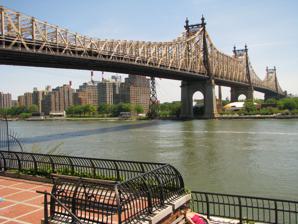
Building: Queensboro Bridge
Country: United States of America
Year built: 1909
Cantilever bridge in New York City This article is about the bridge in New York City. For the bridge in New Westminster, British Columbia, see Queensborough Bridge . Queensboro Bridge View from Manhattan towards Roosevelt Island , 2010 Coordinates 40°45′25″N 73°57′17″W / 40.75694°N 73.95472°W / 40.75694; -73.95472 Carries 9 lanes (4 upper, 5 lower) of NY 25 1 lane for pedestrians/bicycles Crosses East River Locale New York City ( Manhattan – Queens ) Official name Ed Koch Queensboro Bridge Other name(s) 59th Street Bridge Blackwell Island Bridge Maintained by New York City Department of Transportation ID number 2240048 Characteristics Design Double-decked cantilever bridge Total length 7,449 ft (2,270 m) Width 100 ft (30 m) Height 350 ft (110 m) Longest span 1,182 ft (360 m) (west span) No. of spans 5 Clearance above 12 feet (3.7 m) (upper level) Clearance below 130 ft (40 m) History Architect Henry Hornbostel Designer Gustav Lindenthal Engineering design by Leffert L. Buck Opened March 30, 1909 ; 115 years ago ( 1909-03-30 ) Statistics Daily traffic 160,111 (2019) Toll Free (upper-level northern roadway and Queens-bound traffic) Variable congestion charge (Manhattan-bound traffic on all other roadways) Queensboro Bridge U.S. National Register of Historic Places New York State Register of Historic Places New York City Landmark No. 0828 Architectural style Beaux-Arts ; through cantilever truss NRHP reference No. 78001879 NYSRHP No. 06101.000495 NYCL No. 0828 Significant dates Added to NRHP December 20, 1978 Designated NYSRHP June 23, 1980 Designated NYCL April 16, 1974 Location The Queensboro Bridge , officially the Ed Koch Queensboro Bridge , is a cantilever bridge over the East River in New York City . Completed in 1909, it connects the Long Island City neighborhood in the borough of Queens with the East Midtown and Upper East Side neighborhoods in Manhattan , passing over Roosevelt Island . Because the western end of the bridge connects to 59th Street in Manhattan, it is also called the 59th Street Bridge . The bridge consists of five steel spans measuring 3,725 ft (1,135 m) long; including approaches, its total length is 7,449 ft (2,270 m). The Queensboro Bridge carries New York State Route 25 (NY 25), which terminates at the bridge's western end in Manhattan. The bridge has two levels: an upper level with a pair of two-lane roadways, and a lower level with five vehicular lanes and a walkway/bike lane. The western leg of the Queensboro Bridge is flanked on its northern side by the Roosevelt Island Tramway . The bridge is one of four vehicular bridges directly connecting Manhattan Island and Long Island , along with the Williamsburg , Manhattan , and Brooklyn bridges to the south. It lies along the courses of the New York City Marathon and the Five Boro Bike Tour . Serious proposals for a bridge linking Manhattan to Long Island City were first made as early as 1838, but various 19th-century plans to erect such a bridge, including two proposals by Queens doctor Thomas Rainey, never came to fruition. After the creation of the City of Greater New York in 1898, plans for a city-operated bridge were finalized in 1901. The bridge opened for public use on March 30, 1909, and was initially used by pedestrians, horse-drawn and motor vehicles, elevated trains, and trolleys. Elevated service ceased in 1942, followed by trolley service in 1957. The upper-level roadways were built in the early 1930s and the late 1950s. Designated as a New York City landmark in 1973, the bridge was renovated extensively from the late 1970s to the 1990s. The bridge was officially renamed in 2011 in honor of former New York City mayor Ed Koch , and another renovation occurred in the early 2020s. Name The Queensboro Bridge was originally named for the borough of Queens and was the third bridge across the East River to be named after a New York City borough , after the Brooklyn Bridge and the Manhattan Bridge . By the late 20th century, the Queensboro Bridge was also known as the 59th Street Bridge because its Manhattan end is located between 59th and 60th streets. This name caused controversy among Queens residents who felt that the 59th Street Bridge name did not honor the borough of Queens. In December 2010, mayor Michael Bloomberg announced that the bridge would be renamed in honor of former mayor Ed Koch; the bridge had been renovated extensively in the 1980s, when he was mayor. The Ed Koch Queensboro Bridge name was formalized on March 23, 2011. The renaming was unpopular among Queens residents and business leaders; The Los Angeles Times wrote that Queens residents found the renaming disrespectful to their borough. The general public continued to call it the Queensboro Bridge years after the renaming. New York City Council member Peter Vallone Jr. of Queens proposed removing Koch's name from the bridge in 2013. Description The Queensboro Bridge is a two-level double cantilever bridge , with separate cantilevered spans over channels on each side of Roosevelt Island joined by a fixed central truss. In all, it has five steel truss spans, as well as approach viaducts on either side. The total length of the five spans, between the anchorages on the Manhattan and Queens sides, are approximately 3,725 ft (1,135 m), of which 2,166 feet (660 m) are above water. In addition, there is a 1,052-foot-long (321 m) approach viaduct in Manhattan and a 2,588-foot-long (789 m) approach viaduct in Queens, connecting the anchorages on either side to street level. This brings the bridge's total length to 7,449 feet (2,270 m). The bridge carries New York State Route 25 , which ends at the span's western terminus. Spans The lengths of the steel spans are as follows, from the westernmost span to the easternmost: Spans of the Queensboro Bridge West end East end Crosses Length Manhattan anchorage Manhattan pier York Avenue 469.5 ft (143.1 m) Manhattan pier Roosevelt Island western pier East River's west channel, FDR Drive 1,182 ft (360 m) Roosevelt Island western pier Roosevelt Island eastern pier Roosevelt Island 630 ft (190 m) Roosevelt Island eastern pier Queens pier East River's east channel 984 ft (300 m) Queens pier Queens anchorage Vernon Boulevard 459 ft (140 m) The bridge was intended to carry a dead load of 32,200 pounds per foot (47,900 kg/m). Each span includes two parallel lines of trusses, one each on the north and south sides of the bridge; the centers of these trusses are spaced 60 feet (18 m) apart. The bottom chord of each set of trusses is composed of box girders , while the top chord is composed of eyebars measuring 8 to 12 inches (200 to 300 mm) deep. The trusses range in height from 45 to 118 feet (14 to 36 m) between the bottom and top chords; the steel towers atop each pier measure 185 feet (56 m) tall. Unlike other large bridges, the trusses are not suspended; instead, the spans are directly connected to each other. In addition, there are transverse floor beams, which protrude 13 feet (4.0 m) from the trusses on either side of the deck. Atop the bridge's topmost chords were originally galvanized steel ropes, which acted as handrails for bridge painters. Five hand-operated scaffolds were also placed on the bridge. The spans are cantilevered from steel towers that rise above four central piers . Each cantilevered section measures 808 to 1,061 feet (246 to 323 m) long. The two spans above the East River's channels are composed of cantilever arms, which extend outward from the towers on either side of the channel. Each pair of cantilever arms meets at a set of bents above the middle of each channel. The bents allowed the cantilever arms to move horizontally due to temperature changes, and it allowed structural loads to be distributed between the two arms. The bridge uses nickel-steel bars that were intended to be 40 to 50 percent stronger than regular structural-steel bars of the same weight. The beams could withstand loads of up to 56,000 pounds (25,000 kg) each, while the nickel-steel eyebars were intended to withstand loads of up to 85,000 pounds (39,000 kg). The decks themselves were designed to carry as much as 16,000 pounds per foot (24,000 kg/m). The steel spans between the anchorages weigh a total of 52,000 short tons (46,000 long tons; 47,000 t) and have a maximum grade of 3.41 percent. The spans were intended to be at least 118 feet (36 m) above mean high water ; the bridge reaches a maximum height of 135 feet (41 m) or 140 feet (43 m) above high mean water. Until it was surpassed by the Quebec Bridge in 1917, the span between Manhattan and Roosevelt Island was the longest cantilever in North America; it was also the second-longest worldwide, after the Forth Bridge in Scotland. Levels The upper level is 67 feet (20 m) wide. The upper level originally contained two pedestrian walkways and two elevated railway tracks, which connected a spur of the IRT Second Avenue elevated line in Manhattan to the Queensboro Plaza station in Queens. There were also provisions for two additional tracks between the trusses (taking up the space occupied by the walkways), as well as 13-foot-wide (4.0 m) walkways cantilevered outside the trusses. As of 2023 [update] , the upper level has four lanes of automobile traffic, consisting of a pair of two-lane roadways. Although both roadways end at Thomson Avenue in Queens, they diverge in Manhattan. The two northern lanes, normally used by westbound traffic, lead to 62nd and 63rd Streets. The two southern lanes, normally used by eastbound traffic, lead to 57th and 58th Streets. The southern roadway is used as a westbound high-occupancy vehicle lane during morning rush hours, when all eastbound traffic uses the lower level. The lower level is 86 feet (26 m) wide and is divided into three sections: a northern, central, and southern roadway. The center roadway is 56 feet (17 m) wide and was originally composed of a 36-foot-wide (11 m) general-purpose road in the middle, flanked by a pair of trolley tracks. The northern and southern lower-level roadways each had one additional trolley track, for a total of four trolley tracks. The central roadway originally had a wood block pavement. As of 2023 [update] , the lower level has five vehicular lanes: two in each direction within the center roadway and one eastbound lane on the southern roadway. The northern lower-level roadway was converted into a permanent pedestrian walk and bicycle path in September 2000. Piers The five spans are supported by six piers; the westernmost and easternmost piers act as anchorages. Each of the piers consists of two columns supported by an elliptical arch measuring 50 feet (15 m) wide. The piers each measure 130 by 40 feet (40 by 12 m) across at their bases (including the arched openings). They range from 100 to 125 feet (30 to 38 m) tall, with the piers on Roosevelt Island being the tallest. The foundations of the Roosevelt Island piers are shallow, since there is bedrock just below the surface of the island. By comparison, the piers in Manhattan and Queens extend over 50 feet (15 m) deep. The piers are faced with Maine granite and are attached to a backing made of concrete and Mohawk Valley limestone. In total, workers used 14,000 cubic yards (11,000 m 3 ) of limestone, 17,000 cubic yards (13,000 m 3 ) of concrete, and 22,800 cubic yards (17,400 m 3 ) of granite to build the bridges. Above the piers rise the bridge's towers, which contain domed decorations and Art Nouveau -inspired spires. The towers extend 185 feet (56 m) above the bridge's lower chords. The tops of the towers are made of 225 granite blocks, which were part of the original design but not added until 1937. The spires were removed at some point in the 20th century after deteriorating. The two anchorages, one each at the Manhattan and Queens ends, are about 500 feet (150 m) inland of the shore. Each anchorage was built with spiral staircases and elevators. The anchorage in Manhattan is between First Avenue and York Avenue , while the Queens anchorage is near Vernon Boulevard. The anchorages are topped by small rooms with arched openings. Approaches The approaches on both sides of the bridge are composed of stiffened steel frames, but the Manhattan approach is the only one that is ornately decorated. The Queens approach consists of a series of elevated concrete-and-steel ramps, which were never formally decorated. Manhattan approach The Manhattan approach to the bridge is supported on a series of Guastavino tile vaults. The vaults are composed of three layers of tiles, which support themselves and measure 4 inches (100 mm) thick in total. A layer of glazing and small lights were installed in 1918. The space under the Manhattan approach measures 120 by 270 feet (37 by 82 m) across. It is divided into a series of tiled vaults measuring 30 by 30 feet (9.1 by 9.1 m) across. As the bridge ascends to the east, the floor slopes down and the ceiling slopes up; as such, the ceiling measures 60 feet (18 m) high at its highest point. The Guastavino tiles cover the steel superstructure of the approach ramp. Originally, the vaults were intended as storage space. From the bridge's 1909 opening, the space under the Manhattan approach was used as a food market. The food market was renovated in 1933 and was later converted to a sign shop and garage. By the 1970s, the space under the Manhattan approach was used by the Department of Highways. New York City Center 's Cinematheque leased space under the Queensboro Bridge in 1973, although the Cinematheque never opened due to a lack of money. A developer proposed the open-air Bridgemarket under the bridge in 1976, which local residents significantly opposed, and Bridgemarket was not approved until 1996. Bridgemarket, covering 98,000 square feet (9,100 m 2 ), opened in 1999 at a cost of $24 million. The store operated until the end of 2015. In February 2020, it was announced that Trader Joe's was planning to open a supermarket in this space, which opened in December 2021. There is a massive bronze lamppost at the end of the Manhattan approach, near the intersection of Second Avenue and 59th Street. Formerly, there was a second lamppost near 60th Street. Both lampposts consisted of thick piers, which were topped by four stanchions (each with a globe-shaped lamp) and a larger spherical lamp in the center. Each lamppost had five tiers of decorations, and the sides of each lamppost were inscribed with the names of four of the city's five boroughs. The lampposts were both removed in 1974 when the Roosevelt Island Tramway was developed, but the 59th Street lamppost was restored two years later. Parts of the other lamppost were found in a Queens warehouse in 2012 and rededicated on Roosevelt Island in 2015. Looking east from Manhattan toward Queens Bridgemarket on Manhattan side Use during races The Queensboro Bridge has been part of the New York City Marathon course since 1976 , when the marathon course traversed all five boroughs for the first time. During the marathon, which happens every November, runners cross the Queensboro Bridge westbound toward Manhattan, then pass under the bridge at First Avenue. The bridge is approximately 15 miles (24 km) from the beginning of the course on the Verrazzano-Narrows Bridge . The deck of the bridge was initially covered with carpeting for the 1976 marathon; the carpeting was not used after 1977 , when the bridge was repaved. The bridge is also part of the course of the Five Boro Bike Tour , which occurs every April; contestants traverse the bridge eastbound toward Queens. As of 2022 [update] , the Five Boro Bike Tour uses the northern upper-level roadway. Development Planning Prior to the construction of the Queensboro Bridge, two ferries connected modern-day Manhattan and Queens, neither of which were near the modern-day bridge. One such ferry connected Borden Avenue in Hunters Point, Queens , to 34th Street in Kips Bay, Manhattan , while the other ferry connected Astoria Boulevard in Astoria, Queens , with 92nd Street on Manhattan's Upper East Side . Benjamin Henry Latrobe first proposed a masonry bridge between Manhattan and Queens in 1804. The Family Magazine published an article in 1833, suggesting a bridge between Manhattan and Queens over Roosevelt Island (which then was known as Blackwell's Island). An architect named R. Graves proposed a three-span suspension bridge linking Manhattan to Long Island City . Queens, in the late 1830s. John A. Roebling , who would later design the Brooklyn Bridge, proposed suspension bridges at the site in 1847 and 1856. Rainey attempts An attempt to finance a fixed East River crossing was made in 1867 by wealthy Long Island City residents, who established the New-York and Long Island Bridge Company to erect the crossing. This group was led by Thomas Rainey, a doctor from Astoria. The crossing would have connected 77th Street in Manhattan and 34th Avenue in Queens, passing over the center of Blackwell's Island. The New-York and Long Island Bridge Company appointed commissioners for the proposed bridge in 1875 and hosted an architectural design competition for the bridge in 1876. A cantilever design by Charles Macdonald and the Delaware Bridge Company was selected in early 1877, but no action had been taken by 1878, a year after the plans were approved. Media sources reported in May 1881 that work was to commence shortly, and a cofferdam for one of the bridge's piers was installed that month. By the time the United States Congress approved plans for the bridge in 1887, Rainey's bridge had been relocated southward. A state justice found in 1890 that the bridge's charter was invalid. Nonetheless, Rainey's efforts to build the bridge made his name "a household word in western Long Island". Bridge seen from Manhattan, c. 1908 By the 1890s, Long Island Rail Road (LIRR) president Austin Corbin had merged Rainey's plan and a competing plan. Rainey resubmitted plans for the bridge in early 1890. The state legislature gave Rainey a charter for the Blackwell's Island Bridge in mid-1892. Corbin received an option to buy out Rainey's charter, and a groundbreaking ceremony for the bridge was held at 64th Street in Manhattan on August 19, 1894. The span was planned as a cantilever bridge carrying four LIRR tracks, as well as roadways and footpaths. By that November, two cofferdams were being sunk for the bridge's piers. Laborers began constructing foundations for another pier on the eastern shore of Blackwell Island in April 1895. Stone and steel contracts had been awarded by the following year, and two of the piers had been built above the water line. Construction was halted after the piers were built, first due to lawsuits, then because of Corbin's death. Post-unification approval Manhattan and Queens were merged into the City of Greater New York in 1898, spurring alternate plans for a bridge between Manhattan and Queens. New York Assembly members proposed separate bills in early 1898 to revoke Rainey's franchise for the bridge and to have the city purchase Rainey's franchise. Rainey vowed not to sell his franchise, but the state legislature passed a bill in March 1900 allowing the city to take over Rainey's franchise. Although Rainey himself eventually consented to the city's takeover of his franchise, mayor Robert Anderson Van Wyck wanted to build a new bridge in a slightly different location. A New York state senator introduced legislation in early 1897 to permit the development of a bridge between Manhattan and Queens; the unified city government was to pay for the bridge. At a meeting in Long Island City in February 1898, a group of men from both boroughs were appointed to consider plans for the bridge. By late 1898, Queens residents were threatening to not vote for the Democratic Party (of which Van Wyck was part) if the construction of the bridge did not begin shortly. The city allocated $100,000 [ ii ] for preliminary surveys and borings for the Blackwell's Island Bridge, as well as the Williamsburg Bridge between Manhattan and Brooklyn, at the end of 1898. In early 1899, R. S. Buck published plans for an asymmetrical cantilever bridge connecting Queens with Manhattan; the early plans called for a utilitarian design. The New York City Bridge Department's chief engineer finalized plans for the bridge in October 1899. Coler drew up a plan for a tunnel between Queens and Manhattan via Blackwell's Island; he claimed that the tunnel would cost $1.9 million, while the bridge would cost $13 million. [ iii ] The Board of Aldermen appropriated $1 million [ iv ] for the bridge at the end of 1899. State assemblyman Edward C. Brennan proposed a bill in January 1900 to appoint commissioners for a bridge or tunnel between Manhattan and Queens. The city's Municipal Assembly initially failed to authorize the bridge's construction due to opposition from Tammany Hall politicians. The bridge was approved that November; the bridge was relocated southward so its Manhattan end was near 60th Street. The United States Department of War , which had to certify the plans for the bridge before any work could begin, approved the span's construction in February 1901. Initially, the crossing was referred to as East River Bridge No. 4; the Board of Aldermen voted to officially rename it the Blackwell's Island Bridge in March 1902. Construction Pier construction and proposed modifications R. S. Buck and his assistants were directed to prepare plans for the sites of the bridge's piers, anchorages, and foundations . The Department of Bridges received bids for the foundations in June 1901, with Ryan & Parker as the low bidder. Groundbreaking took place that September. After Seth Low was elected as the city's mayor in late 1901, he promised that work would continue, even though the city's new bridge commissioner, Gustav Lindenthal , wanted to temporarily halt construction. Lindenthal narrowed the bridge from 120 to 80 feet (37 to 24 m). The modifications would allow the city to save $850,000 while allowing the city to build toll booths, as well as stairs and elevators to Blackwell's Island, within these piers. To compensate for the reduced width, a 45-foot-wide (14 m) upper deck would be built. By January 1902, only $42,000 had been spent on the project. [ vi ] In June 1902, a subcommittee of the New York City Board of Estimate requested another $5 million for construction. [ vii ] The same month, Lindenthal ordered Ryan & Parker to stop working on the bridge, but the firm refused to comply with his order, saying they would lose large amounts of money if work were halted. Lindenthal submitted the modified plans to the Municipal Art Society for approval but withdrew them that July, and he also allowed Ryan & Parker to continue constructing the piers. Lindenthal decided to significantly modify his plans. Queens residents strongly protested any design changes, and Lindenthal finally agreed not to change the bridge's width. By mid-1902, Lindenthal was requesting an additional $3.78 million for the bridge's completion. [ viii ] In October, a special committee recommended that Lindenthal's plans be rejected, saying that it would cost the city more if construction were halted and that two other East River bridges were also about 120 feet wide. City comptroller Edward M. Grout , meanwhile, wanted workers to divert their efforts to the Manhattan Bridge. Low appointed a group of engineering experts that November to review Lindenthal's revised plans. The experts concluded that neither the original proposal nor Lindenthal's revision were sufficient and suggested that the bridge instead be 91 feet (28 m) wide. The approaches retained their original 120-foot width, as did the piers themselves. Henry Hornbostel was directed in early 1903 to prepare drawings of the bridge's towers and roadway, though no architectural contract had been awarded yet. By mid-1903, the piers were two-thirds completed. The bedrock under the Queens side of the bridge was very close to the ground, so work on the piers in Queens was able to proceed more rapidly than work on the other piers. The Board of Estimate appropriated an additional $3.86 million for the bridge's construction in July 1903. [ ix ] Low rejected a plan for widening 59th Street to serve as the bridge's Manhattan approach, and Queens residents disagreed over plans for the Queens approach. The final plans called for the Queens approach to end at Crescent Street; a new boulevard, Queens Plaza , would connect the approach to Jackson Avenue and Queens Boulevard . All of the piers were finished by May 1904, and city officials inspected the bridge's piers that July. Initial work on superstructure The Pennsylvania Steel Company submitted a bid to construct the bridge's superstructure for $5.3 million in September 1903; Lindenthal rejected the bid, suspecting that the company was engaging in collusion. The city requested further bids for the superstructure the next month, but an injunction prevented Lindenthal from awarding a steel contract. The Pennsylvania Steel Company received the steel contract that November, and the Art Commission approved plans for the bridge's spires the same month. Just before Lindenthal left office, the city received bids for four elevator towers and two powerhouses for the bridge at the end of 1903; the powerhouses were to supply the elevators. These elevators were to be positioned within the ends of the piers, which would make it impossible to widen the piers at a later date. City corrections commissioner Francis J. Lantry opposed the elevators because they would allow prisoners on Blackwell's Island to escape. In early 1904, Lindenthal's successor George Best canceled plans for ornamentation on the bridge. The Pennsylvania Steel Company was obligated to complete the superstructure by the beginning of 1907, and it submitted drawings for the construction of the superstructure in mid-1904. Later that year, Best postponed construction of the bridge's elevators and power houses, and the city authorized another $400,000 for the bridge's construction. [ xi ] Local merchants protested the postponement of the elevators, saying it would not save money. Before work on the superstructure began, workers erected seventeen temporary 135-foot-tall (41 m) bents between the two piers on Blackwell's Island. When the bents were almost complete, ironworkers organized a sympathetic strike in June 1905, in solidarity with striking workers at the Pennsylvania Steel Company's Harrisburg factory. The work stoppage lasted a month, during which workers were not allowed to complete steel castings for the bridge. By that August, over 6,000 short tons (5,400 long tons; 5,400 t) of steel castings had been completed, and another 20,000 short tons (18,000 long tons; 18,000 t) of castings were being fabricated. There was not enough material to begin constructing the superstructure. There were so few workers on site, a local group estimated that the bridge would not be completed for fifty years. Work on the superstructure began later in 1905. By that November, workers had erected part of a steel tower atop the pier on the western side of Blackwell's Island; at the time, the media anticipated that 3,000 short tons (2,700 long tons; 2,700 t) of steel would be erected every month. The first steel span, that above Blackwell's Island, was completed at the beginning of 1906. After the Blackwell's Island span was finished, the falsework was moved to Manhattan and Queens, and the westernmost and easternmost spans were built atop the falsework. At that point, the city government had acquired much of the land for the approaches. The bridge's construction was delayed when the Housesmiths' Union went on strike that January. Unions representing other trades refused to join the strike, and the Pennsylvania Steel Company had replaced the striking workers by that May. The strike delayed construction by four months. City officials condemned a 250-foot-wide (76 m) strip of land for the Queens approach viaduct in October 1906. Progress on superstructure and approaches The city's Bridge Commission received bids for the construction of a steel approach viaduct in Queens in December 1906, and the Buckley Realty Construction Company submitted a low bid of $798,000. [ xii ] Work on the Queens approach began in February 1907. By then, about 45,000 short tons (40,000 long tons; 41,000 t) of steel for the bridge, representing nine-tenths of the steel contract, had been manufactured. Workers erected 512 tons of steel each day. To erect the two spans across the East River's west and east channels, they first built steel towers above each pier, then constructed the cantilever arms from each tower toward the center of the river. As such, the bridge was essentially built in three sections in Manhattan, Blackwell's Island, and Queens. By early 1907, the cost of acquiring land for the approaches had increased to $6 million, double the original estimate, and the cost of the entire bridge had increased to as much as $18 million. [ xiii ] Snare & Triest submitted a low bid of $1.577 million for the construction of the Manhattan approach that May, [ xiv ] and work on that approach began that July. After the collapse of the similarly designed Quebec Bridge in mid-1907, engineers said they had no concerns about the Blackwell's Island Bridge. The steel towers above both of the Blackwell's Island piers had been completed and were being painted. That September, some beams at the eastern end of the bridge were blown into the river during a heavy windstorm. The same month, Maryland Steel Company submitted a low bid of $758,000 for a steel-and-masonry approach in Queens. [ xv ] Several buildings in Long Island City, including rowhouses and an old homestead, were demolished for the Queens approach. The easternmost steel span was well underway by the end of 1907, and work on the steel towers on the Manhattan and Queens waterfronts began that December. At the time, the bridge was more than 70 percent complete. Although Manhattan residents supported widening 59th Street to serve as the bridge's Manhattan approach, the city's controller was opposed. The project continued to experience labor disputes, such as in early 1908, when disgruntled workers tried to destroy the Blackwell's Island span with dynamite. Completion Constructing the upper level in 1907 The Manhattan and Blackwell's Island sections of the bridge were riveted together on March 13, 1908, and the Blackwell's Island and Queens sections were linked on March 18. The Board of Aldermen appropriated another $1.2 million for the bridge's completion shortly afterward; the project had cost $6.2 million up to that point. [ xvi ] The New York City Department of Finance 's chief engineer began investigating the bridge in May 1908 in response to concerns over its structural integrity, as the bridge was similar to the collapsed Quebec Bridge , and the plans had been modified after the contract for the superstructure had been awarded. That June, the Board of Estimate authorized $30,000 for two investigations into the bridge's safety. [ xvii ] The Pennsylvania Steel Company formally completed the superstructure on June 16, 1908, eighteen months behind schedule. The Department of Bridges began receiving bids that July for paving and electrical equipment, and the approach viaducts were completed on August 17. The city refused to pay Pennsylvania Steel until 1912, when a judge forced them to do so. Businessmen proposed renaming the crossing as the Queensboro Bridge in September 1908, saying the Blackwell Island name was too closely associated with the island's hospitals and asylums. Despite several Irish-American groups' objections that the Queensboro name resembled a British name, it stuck. The structural engineers tasked with studying the bridge concluded that it was structurally sound, although the bridge was altered to carry two elevated tracks rather than four. There was still skepticism over the bridge's structural integrity, and the Bridge Department planned to remove some heavy stringers from the upper deck to reduce the bridge's dead load. Paving of the bridge's decks was completed in January 1909. In total, the crossing had cost about $20 million, including $12.6 million for spans and over $5 million for land acquisition. [ xviii ] One newspaper had estimated that 55 workers had been killed during construction. Operational history Opening and 1910s In February 1909, the Celebration Committee set June 12 as the bridge's official opening date, and two grand parades were planned for the bridge's official opening. The lights on the bridge were first turned on March 28, and the bridge opened to the public two days later on March 30, 1909. The upper deck's tracks were not in service because engineers had deemed them unsafe for use. The Queensboro Bridge formally opened as scheduled on June 12, 1909; at the time, it was the fourth-longest bridge in the world. The grand opening included a fireworks display, a parade lasting several hours, a "Queen of the Queensboro Bridge" beauty pageant in a local newspaper, and a week of carnivals. During late 1909, the Williams Engineering and Contracting Company sued the city for damages relating to the unbuilt elevators on Blackwell's Island, and there was another lawsuit over its safety. There was a ten-cent toll to drive over the bridge, although pedestrians walked across for free. Shortly after the Queensboro Bridge opened, the city government conducted a study and found that it had no authority to charge tolls on the Queensboro and Manhattan bridges. Tolls on the Queensboro Bridge, as well as the Williamsburg, Manhattan, and Brooklyn bridges to the south, were abolished in July 1911 as part of a populist policy initiative headed by New York City mayor William Jay Gaynor . A bridge approach between Second and Third avenues in Manhattan was proposed in 1913, and plans for elevated rapid transit on the upper level were approved at the same time. By that year, the bridge carried 29 million people a year (compared to 3.6 million during 1909). Horse-drawn vehicles made up almost 30 percent of the bridge's total vehicular traffic in the early 1910s, which dropped to less than 2 percent within a decade. In mid-1914, engineers devised plans to add two subway tracks to the lower level and replace the existing roadway with a pair of 26-foot-wide (7.9 m) roadways on the upper and lower levels. The upper roadway would have connected to Van Alst Avenue (21st Street) in Queens; one company proposed constructing the deck in 18 months. The subway plans were ultimately dropped in favor of the 60th Street Tunnel . In early 1916, the New York City government allocated $144,000 for repairs to the roadway, [ xix ] as it had never been repaved and was full of holes and ruts. A new foundation was installed to slow down the decay of the wooden pavement. Simultaneously, the city's Public Service Commission had approved the construction of connections between the bridge's upper-level tracks and the elevated lines at either end. Elevated service across the bridge commenced in July 1917, and the entire repaving project was nearly done later that year. 1920s to 1940s By the early 1920s, one hundred thousand people a day used the span, and the Queensboro Bridge and the other East River bridges were rapidly reaching their vehicular capacity. One count in 1920 found that an estimated 18,000 motor vehicles used the bridge daily, while another count in 1925 found that 45,000 vehicles used the span in 24 hours. Proposals to relieve traffic on the bridge included a ferry from Manhattan to Queens; larger signs pointing to existing ferries; a parallel bridge; and a parallel tunnel (later the Queens–Midtown Tunnel ). Traffic on the bridge more than doubled from 1924 to 1932, though the opening of new vehicular crossings caused congestion to increase less rapidly after 1932. By the mid-1930s, the bridge handled an average of 110,000 vehicles daily. When the Queens–Midtown Tunnel opened in 1940, The New York Times predicted it would relieve congestion on the Queensboro Bridge. 1920s modifications and new roadway The Manhattan approach viaduct was repaired in 1920, and city officials began adding a concrete pavement to the bridge in mid-1924. Engineers determined at the time that a hard-surfaced roadway would be too heavy for the bridge. Queens borough president Maurice E. Connolly said the weight of trucks had caused the steel buckle plates under the pavement to break, though the commissioner of the city's Plant and Structure Department said the bridge was still safe and that stronger plates were being installed. In addition, Manhattan borough president Julius Miller proposed a plaza and a new approach road at the Manhattan end in 1924, and he submitted plans to acquire property for the plaza and road later the same year. Miller revised his plans in 1925, calling for a tunnel under Second Avenue and a new street east of the avenue between 57th and 63rd streets. To alleviate congestion, one of the bridge's lanes was used as a reversible lane during peak hours. In late 1926, Plant and Structure commissioner Albert Goldman proposed adding three vehicular lanes and removing the bridge's footpaths; the proposal also called for new approaches at either end and relocation of the elevated tracks. The Merchants Association and the Fifth Avenue Association endorsed this plan. The Board of Estimate allocated $150,000 for improvements to the bridge in April 1927, [ xx ] and the board approved the $3 million plan that June. [ xxi ] The project was delayed due to difficulties in acquiring property, and the city controller's office contemplated abandoning plans for the new approaches. In late 1928, the Board of Estimate allowed construction to commence on both the new lanes and the approach viaducts at either end. To reduce congestion, the Manhattan ends of the upper and lower roadways were 700 feet (210 m) apart, while the Queens ends of these roadways were about 0.5 miles (0.80 km) apart. Real-estate developers supported the project because it would encourage real-estate and business activity in Queens. Fire extinguishers and chemical carts, for fighting small fires, were also installed on the bridge in 1928. Goldman publicized his plans for the southern upper roadway in April 1929, and the T. H. Reynolds Company had been hired to move the elevated tracks by the next month. The Bersin Construction Company received a contract for the new roadway in August 1929 and started construction the same month. A contract for the Queens approach viaduct was awarded to Bersin-Ronn Engineering Corporation in April 1930. The upper roadway was substantially completed by early 1931; it opened that June and carried only eastbound cars. By then, the bridge was carrying almost 100,000 vehicles a day. A new footpath was also constructed on the south side of the upper level but was not opened with the upper roadway. Initially, the upper deck had a wood, granite, and asphalt pavement. It contained grooves for motorists' tires, preventing them from changing lanes; after drivers complained about damaged tires, the grooves were first widened, then infilled by September. 1930s and 1940s modifications To reduce congestion, one civic group suggested a plaza at the bridge's Manhattan end in the early 1930s, while Manhattan's borough president Samuel Levy proposed building an underpass to carry traffic on Second Avenue beneath the Manhattan end of the bridge. Precipitation had begun to corrode the bridge's steel supports, as the masonry work had never been completed; this prompted a grand jury investigation into the bridge's safety in 1934. There were also proposals to charge tolls on the bridge in the 1930s, though local groups widely opposed these plans. In 1934, westbound motorists began using the upper southern roadway during weekday mornings, Sundays, and holiday evenings; the upper roadway continued to carry eastbound traffic at all other times. To reduce congestion, traffic agents began controlling traffic at each end of the bridge in July 1935, and lane control lights for the lower level's reversible lanes were installed later the same year. The bridge's wooden pavement also posed a hazard during rainy weather and made the bridge one of the city's most dangerous roadways by the mid-1930s. This prompted local groups to call for the installation of a non-skid pavement. Workers repaved the upper level in early 1935 and began installing an experimental concrete-and-steel pavement on the lower level that April. City officials also contemplated adding an asphalt -plank pavement to the bridge. Works Progress Administration (WPA) laborers began repaving the lower level in March 1936; The city government also planned to add lane markings to the lower roadway and convert the upper roadway permanently into a one-way road. After delays caused by material and labor shortages, the repaving of the lower level was completed in June 1937. WPA laborers also completed the tops of the bridge's towers. WPA workers began rebuilding the upper level pavement in July 1938, and the upper roadway closed that October, reopening two months later. During the Five Boro Bike Tour in 2008 By 1942, the city government was planning to shutter and dismantle the Second Avenue Elevated tracks across the Queensboro Bridge; the line closed in June 1942, and it was demolished by the end of the year. There were also plans in the mid-1940s to connect the bridge's Queens terminal with an expressway running to the John F. Kennedy International Airport . The City Planning Commission proposed rebuilding the Manhattan end of the bridge in late 1946 and adding an eight-story parking garage above the approach viaduct. This proposal was postponed due to a lack of money. The bridge was repainted in 1948, and a $12 million renovation of the bridge was announced the next year. [ xxii ] The plan included two extra lanes on the upper level, new pavement, a bus terminal in Manhattan, and cloverleaf ramps at the Manhattan approach. The city government was concurrently planning the Welfare Island Bridge , which would allow people to access Welfare Island without needing to use the Queensboro Bridge's elevator. 1950s and 1960s Officials installed fences in 1951 to prevent jaywalking at the Manhattan approach, and the city's parking authority contemplated erecting a parking garage west of the bridge's Manhattan terminus the same year. Another proposal to toll the bridge was rejected as overly expensive. Public Works commissioner Frederick H. Zurmuhlen announced that October that his office was preparing plans for the northern upper roadway, and he petitioned the city government for $6.5 million for the new roadway. [ xxiii ] By the next year, plans for the roadway and its Manhattan approach were complete, and workers were demolishing buildings to make way for the roadway's Manhattan approach. Zurmuhlen requested $8.2 million from the city in 1953 for the construction of the roadway; [ xxiv ] in exchange, he dropped plans for a bus terminal at the Manhattan end of the bridge. The bridge's approaches were repaved in 1954. The Board of Estimate allocated $7.7 million in June 1955 for the construction of the northern upper roadway and approach ramps. [ xxv ] With the opening of the Welfare Island Bridge that year, the city shuttered the trolley lanes, mid-bridge station, and stairs to Roosevelt Island, and it also planned to close down the bridge's elevators. The last trolley traversed the bridge in April 1957, and the elevators and stairs on the Queens side of the bridge were closed the same month, although the elevator in Roosevelt Island would not be demolished for 13 years. The Queens approach ramps were also rebuilt, accounting for over two-thirds of the project's cost. The Thomson Avenue ramp was completed first, followed by the ramp to 21st Street in late 1957. The northern upper roadway opened in September 1958, and the bridge was formally rededicated in April 1959 for its 50th anniversary. In 1958, Consolidated Edison proposed converting the lower-level trolley tracks into vehicular lanes in exchange for permission to install power cables under the bridge. Consolidated Edison spent $4 million in 1960 [ xxvi ] to install power cables, convert the trolley tracks, and construct slip roads between the lower-level roadways. The new lanes, on the northern and southern sides of the bridge, opened on September 15, 1960. The same year, Manhattan borough president Louis A. Cioffi proposed a $2.06 million ramp at the Manhattan end of the bridge. [ xxvii ] Also during the early 1960s, the city's Department of Public Works requested funding for a feasibility study of additional roadways, and the city's traffic commissioner Henry Barnes studied the feasibility of a computer-controlled traffic monitoring system for the bridge. In 1964, mayor Robert F. Wagner Jr. approved the demolition of several buildings for a proposed underpass connecting the bridge's westbound lanes with Second Avenue in Manhattan. Had the underpass been built, a bus terminal and landscaped plaza would also have been erected at the Manhattan end of the bridge. These plans were scrapped due to a lack of funding. City planner Robert Moses proposed a 1,000-space parking garage at the bridge's Manhattan end in 1965, though Barnes objected to the plan. Instead, Barnes proposed a 1,100-spot garage on the Queens side, which was approved in June 1966. The bridge was repainted for seven months starting in November 1966 at a cost of $240,000. [ xxviii ] Between 1968 and 1970, officials commissioned five studies of Queensboro Bridge traffic, but no changes were made as a result. 1970s to 1990s Landmark status, toll plan, and deterioration In 1970, the federal government enacted the Clean Air Act , a series of federal air pollution regulations. As part of a plan by mayor John Lindsay and the federal Environmental Protection Agency , the city government considered implementing tolls on the four East River bridges, including the Queensboro, in the early 1970s. The plan would have raised money for New York City's transit system and allowed the city to meet the Clean Air Act. Had the tolls been implemented, a tollbooth would have been installed on the bridge's Manhattan approach. A small terminal for express buses was also proposed for the Manhattan end of the bridge, but it was not built. On November 23, 1973, the New York City Landmarks Preservation Commission (LPC) designated the Queensboro Bridge as a city landmark, preventing any modifications without the LPC's approval. It was the second East River bridge to be so designated, after the Brooklyn Bridge. While there were concerns that the landmark status could prevent tollbooths from being installed, planners said the tollbooths could just be installed on the bridge's approaches. The Board of Estimate delayed ratification of the landmark designation because some space under the bridge's approaches was used for commercial purposes. The tolling proposal was opposed by figures such as Queens borough president Donald Manes , who encouraged the state government to take over the bridge so tolls could not be charged. According to Manes, the tolls would merely increase pollution around Queens Plaza. Abraham Beame , who became mayor in 1974, refused to implement the tolls, and the U.S. Congress subsequently moved to forbid tolls on the East River bridges. The northern lower-level roadway was closed in 1976 while the wires underneath the deck were being replaced. By the mid-1970s, as the city government considered an open-air market under the bridge, a city engineer described the bridge as severely deteriorated. Among the issues cited were extensive rusting, faulty expansion joints , clogged drains, potholes, and dirt. New York State Department of Transportation (NYSDOT) engineering director George Zaimes described the bridge's frame as being rusty, with some holes that were as large as a person's head. According to Zaimes, the upper roadway was only attached to the bridge "by its own weight and memory". 1970s and 1980s renovations The bridge as seen from the 56th floor of the Citigroup Center The state government started inspecting the Queensboro Bridge and five others in 1978, allocating $1.1 million for a study. That year, the city government also repainted the bridge in a brown and tan color scheme. To reduce congestion, a contraflow lane for express buses was installed at the Manhattan end of the bridge in 1979. That year, the lower deck's outer lanes were closed to vehicles; parts of the outer roadways had weakened to the point that they could barely carry the weight of a passenger car. Repairs to the outer lanes were expected to last for three years and cost $50 million. The southern outer roadway was converted into a pedestrian and bicycle path, which opened in July 1979. The city received $18.6 million in federal funds for the Queensboro Bridge's restoration in 1980. By then, an estimated 175,000 vehicles daily used the bridge. An extensive renovation commenced on February 25, 1981, and was completed in six phases. That December, the United States Department of Transportation gave $28.8 million for the bridge's renovation. The pedestrian and bike path closed in May 1983. The NYSDOT announced that July that the southern upper roadway, which carried eastbound traffic, would be closed for repairs, which were expected to take 18 months. The northern upper roadway, normally used by westbound traffic. was converted to eastbound-only operation, except during weekday mornings when it carried westbound traffic. The ramp leading from 57th and 58th streets to the southern upper roadway was temporarily closed for reconstruction in early 1984. By the beginning of 1985, the southern upper roadway had reopened after being rebuilt for $31 million. The outer lanes of the lower level had also reopened, but state officials estimated that the project would not be complete until 1992. The Queensboro Bridge's pedestrian path reopened in July 1985; the same year, the city received another $60 million in federal funds for the renovations of the Queensboro, Manhattan, and Brooklyn bridges. In February 1987, the New York City Department of Transportation (NYCDOT) announced that parts of the northern upper roadway would be closed for two years. As part of the $42 million project, a new concrete deck would be installed, and the steel structure would be restored. The ramps to 62nd and 63rd streets closed in October 1987 and reopened twelve months later. This closure coincided with the renovations of other East River bridges. The lower-level bike path was opened to vehicular traffic at peak times, and flatbed trucks carried bicycles across the bridge. The lower deck's southern outer roadway was closed for emergency repairs in 1988 after workers discovered severe corrosion. The reconstruction of the upper deck was completed in 1989 for $100 million. The bridge was still in poor condition: during a tour of the bridge in 1988, transportation engineer Sam Schwartz peeled off part of one of the bridge's beams with one hand. 1990s renovations Queensboro Bridge at dusk, as seen from East River Greenway in Manhattan , 2020 The Metropolitan Transportation Authority (MTA) proposed a rail link to LaGuardia and JFK airports in 1990; the line, which would have used the Queensboro Bridge, was canceled in 1995. A renovation of the Queensboro Bridge's lower level began in June 1990, when two Manhattan-bound lanes were closed. This phase of construction was supposed to cost $120 million. The lower deck's partial closure caused severe congestion in Queens, since part of the nearby Long Island Expressway was also closed for renovation. By 1993, the renovation was slated to be completed the next year. At that time, officials announced plans for a Manhattan-bound high-occupancy vehicle (HOV) lane on the bridge during morning rush hours. A Queens-bound HOV lane during the afternoon was deemed infeasible due to heavy congestion in Manhattan. The Manhattan-bound HOV lane opened in April 1994, and all lower-level lanes had reopened by that October. The NYCDOT announced in 1995 that it would spend another $161 million to renovate the outer lower-level roadways starting the following year. Two lanes were again closed for maintenance from April to September 1996, causing severe congestion. Following complaints from residents near 57th Street, starting in October 1996, traffic on the upper level traveled on the left during rush hours to reduce noise pollution and traffic congestion. Vehicles headed for Queens had to enter at 62nd and 63rd Streets, which caused widespread confusion. After protests from Upper East Side residents, the original right-hand traffic pattern was reinstated on the upper level, and the southern lower roadway (used by pedestrians) was converted to an eastbound vehicular lane during the afternoon rush hour. Some pedestrians and bikers opposed the conversion of the southern lower roadway, as they would have to wait for a van to take them across the bridge during weekday afternoons, but the new traffic pattern was implemented anyway. In the late 1990s, the NYCDOT hired architect Walter Melvin to renovate the vaults under the Manhattan approach. During the renovation of the main span, a scaffold collapsed in 1997, killing a worker. The renovation of the northern lower roadway was completed in mid-1998. That August, the NYCDOT implemented a new traffic pattern during evening rush hours, where the northern upper roadway carried eastbound traffic, giving the bridge six eastbound and three westbound lanes during that time. The northern lower roadway, which carried pedestrians and cyclists during mornings and off-peak hours, was converted into a westbound lane during the evening rush hour. The NYCDOT's commissioner called the changes an "interim fix for nine to 14 months". By then, about 184,000 vehicles used the bridge daily, with slightly more eastbound than westbound vehicles using the bridge. 2000s to present Southern lower roadway and Long Island City from the Queensboro Bridge Following the completion of additional renovations in September 2000, the northern upper roadway was converted back to a westbound road at all times. The northern lower roadway was converted into a bike and pedestrian path, while the southern lower roadway became an eastbound lane. After the September 11 attacks on the World Trade Center in 2001, drivers without passengers were temporarily banned from using the bridge during rush hours. The city announced plans in 2002 to restore six masonry piers supporting the bridge. The same year, mayor Michael Bloomberg again proposed tolling the four free East River bridges, including the Queensboro Bridge; many local residents opposed his plan, and Bloomberg postponed the tolling plan in 2003. As part of a $168 million project that began in 2004, workers repainted the bridge. They also added fences and lighting, restored a trolley kiosk on the Manhattan end of the bridge, and restored the Manhattan approach in a separate project between 2003 and 2006. The renovation was temporarily halted in October 2005 after a small fire. A group of Roosevelt Island residents requested in 2007 that the city government install an elevator or stairway from the bridge, but city officials expressed multiple concerns with the proposal, including security vulnerabilities, the need to close a lane of traffic, and the bridge's landmark designation. In March 2009, the New York City Bridge Centennial Commission sponsored events marking the centennial of the bridge's opening. The American Society of Civil Engineers designated the bridge as a National Historic Civil Engineering Landmark the same year. The bridge was renamed after Ed Koch in 2011. After a series of fatal crashes in 2013, officials closed the southern lower roadway at night. By the middle of the decade, the bridge carried 175,000 daily vehicles, making it the East River's busiest bridge. Mayor Bill de Blasio announced plans in April 2016 to allocate $244 million for repairs to the Queensboro Bridge's upper deck. Concurrently, elected officials proposed adding tolls to the bridge yet again. In January 2021, the city decided to install a two-way protected bike path on the northern lower roadway and convert the southern lower roadway to a pedestrian path; the conversion was delayed because of a renovation of the upper deck. The renovation commenced in February 2022. A plan for congestion pricing in New York City was approved in mid-2023, allowing the MTA to toll drivers who use the Queensboro Bridge and then travel south of 60th Street. Congestion pricing was implemented in January 2025; Drivers on the northern upper roadway are exempt from the toll, but all other Manhattan-bound drivers pay a toll, which varies based on the time of day. Public transportation The former trolley stop which served the Queensboro Bridge from 1909 to 1957 Rail service Rapid transit The bridge, built with two elevated railway tracks on its upper level, had space for two more tracks. A connection from the Interborough Rapid Transit Company 's Second Avenue Elevated to the bridge was first proposed in 1910; early plans called for a line extending to Malba . The elevated tracks were approved in 1913, and the connection opened in 1917, allowing Second Avenue trains to access the Astoria and Flushing lines. The tracks carried elevated trains until service was discontinued in 1942. There were also plans to run a New York City Subway line across the bridge in September 1909; in a report submitted to the New York City Board of Estimate in June 1911, the Brooklyn Rapid Transit Company was to extend its Broadway Line onto the bridge. By December 1914, the Board of Estimate had abandoned the proposal, which would have required $2.6 million in modifications to the bridge and would have caused serious congestion. Instead, the board proposed the double-tracked 60th Street Tunnel under the East River, which would allow the city to save $500,000. The New York Public Service Commission approved the tunnel in July 1915. In 1990, the MTA proposed an airport rail link running via the bridge to JFK and LaGuardia airports. This plan was scaled down in 1995, becoming the AirTrain JFK , which serves a small part of Queens. Streetcars The bridge had streetcar tracks occupying the northern and southern lower roadways. On the Manhattan side, there were two ramps from each of the outer lower-level roadways to a set of platforms under Second Avenue. On the Queens side, the tracks split into multiple branches. Six streetcar companies had applied for franchises to use the bridge by late 1908, before its official opening. The first trolleys traveled on the bridge in September 1909, and passenger service began the next month. In the bridge's first decade, the tracks were used by the New York and Queens County Railway , Manhattan and Queens Traction Company , Steinway Lines , and Third Avenue Bridge Company. When the Third Avenue Railway started using the bridge in 1913, it built power infrastructure under the roadway, as its streetcars received power from underground. The South Shore Traction Company also applied for permission to use the bridge but was denied. A streetcar stop was constructed at the middle of the bridge in 1919 to serve the elevator to Roosevelt Island . The tracks connecting the Third Avenue Railway with the Queensboro Bridge were removed in 1922, after the company stopped using the bridge. Although almost all streetcar service had been withdrawn by 1939, the Queensboro Bridge Local route ran across the bridge until April 7, 1957; it was the last trolley route in New York state. Streetcar lines on the bridge Line name Borough primarily served Start year End year Queensboro Bridge Local Queens 1909 1957 Astoria Line Queens 1910 1939 Steinway Line Queens 1910 1939 College Point Line Queens 1910 1925 Corona Line Queens 1910 1922 Queens Boulevard Line Queens 1913 1937 42nd Street Crosstown Line Manhattan 1912 1919 On the Manhattan end of the Queensboro Bridge were originally five trolley kiosks, which contained stairs leading to a trolley terminal underground. Lindenthal and Hornbostel designed the structures, which had terracotta-paneled facades, cast-iron columns, and a copper roof with cast-iron fascias . There were arched, glazed-tile ceilings inside each of the kiosks. The kiosks also had Greek key motifs; shields with garlands; and ornamental brackets . The locations of three kiosks are unknown. Another kiosk was sent to the Brooklyn Children's Museum in 1974, then was relocated to Roosevelt Island and renovated into a visitor center. The Roosevelt Island kiosk, which reopened in July 2007, measures 210 square feet (20 m 2 ) across and weighs 86,000 pounds (43 ST; 38 LT; 39 t). Yet another kiosk remains in place in Manhattan but is used as storage space. The remaining kiosk in Manhattan was planned to be removed in 2002 but was instead restored. Buses Queensboro Bridge at night The bridge carries three local bus routes operated by MTA Regional Bus Operations : the Q32 , Q60 , and Q101 . The bridge also carries 20 express bus routes in the eastbound direction only: the QM1 , QM2 , QM3 , QM4 , QM5 , QM6 , QM10 , QM15 , QM16 , QM17 , QM18 , QM20 , QM21 , QM24 , QM31 , QM32 , QM34 , QM35 , QM36 , QM40 , QM42 , QM44 , X63 , X64 , and X68 , which all use the Queens-Midtown Tunnel for westbound travel. Elevator to Roosevelt Island An elevator from the bridge to Roosevelt Island (then known as Blackwell's Island) was proposed in October 1912. Although various groups opposed an elevator in the middle of the bridge's deck because it would block traffic, an elevator next to the deck was tested the next month. The Board of Estimate provided $366,000 in 1916 [ xxix ] for an elevator building connecting the bridge to Roosevelt Island. The building, on the bridge's north side, was finished in 1918 or 1919. The building was nine or ten stories tall and had two passenger and three freight elevators. The structure was set back from the bridge to reduce damage in a fire. The top floor was connected to the bridge by a roadway measuring 56 feet (17 m) wide; there was also a stair and a guard's booth. The other nine floors contained various food storage rooms. After the trolley lines across the bridge were largely replaced by buses in the 1930s, Steinway Transit retained one of the bridge's trolley tracks and established the Queensboro Bridge Railway, a shuttle streetcar route connecting with the elevator to Roosevelt Island. The elevator was demolished in 1970, having been replaced by the Roosevelt Island Bridge . A separate passenger elevator ran during weekdays to Welfare Island, via a storehouse described as "clean but gloomy", until mid-1973. Impact Reception When plans for the bridge were being finalized in 1901, there was commentary on its cantilevered design; all of the other bridges across the East River at the time were suspension bridges. The city's bridge commissioner at the time, John L. Shea, said that the Queensboro Bridge would not be as "picturesque" compared to a suspension bridge but that it could look as attractive as either the Williamsburg or Brooklyn bridges. Buck said that the U.S. had some "homely" cantilever bridges but hoped the Queensboro Bridge was not ugly. The chief engineer of the city's Bridge Department said in 1904 that he believed the cantilever design was "a mistake" and that a suspension bridge on the same site, supported by three towers, would have been a novelty. When the bridge was finished in 1908, The Christian Science Monitor wrote that the Queensboro was "one of the greatest bridges in the world, and one of the most beautiful of its type", despite having received relatively little media attention during construction. Two decades after the bridge opened, The New York Times said the "Brooklyn Bridge has the reputation but Queensboro Bridge has the traffic". The New York Daily News wrote in 1981 that the Queensboro Bridge "reminds people of the bridges they built with erector sets as children". Nonetheless, the bridge was not as widely appreciated as the Brooklyn Bridge further south, especially in the late 20th century, and The Los Angeles Times wrote in 2010 that "the Queensboro appears far grittier than the romantic Brooklyn Bridge or the soaring Verrazano-Narrows Bridge to the south". Impact on development The New-York Tribune wrote in 1904 that the Queensboro Bridge's construction would cause Blackwell's Island to "lose at least a share of its sinister reputation". Even before the bridge was completed, real-estate values in Queens had been increasing several times over, and its construction also spurred the sale of property along 59th Street in Manhattan. Its development allowed various parts of Queens to be served by direct train and streetcar lines to Manhattan. The Brooklyn Daily Eagle predicted in 1908 that the bridge's completion would draw investors toward Long Island and away from New Jersey to the west. The same newspaper predicted that the bridge, along with the Steinway Tunnel and East River Tunnels , would change Long Island from a sparsely populated rural outpost to a densely packed suburb of New York City. A New York Times article from 1923 wrote that the bridge's opening "marked the first step in eliminating the East River as a barrier to the spread of population eastward". The opening of the bridge encouraged development of vacant land in Queens, where tracts were resold for residential and commercial use. Many industrial firms began operating in western Queens, including vehicle-manufacturing plants in Long Island City. By the early 1910s, numerous industrial structures and loft buildings had been built around the bridge's Queens end, particularly on Queens Plaza. Further east, neighborhoods such as Jackson Heights were built on former farmland. The Queensboro Chamber of Commerce's spokesperson said in 1924 that real estate values in Queens had tripled within 15 years of the bridge's opening, while the population grew from 284,000 to 736,000. At the bridge's 50th anniversary, The New York Times credited the bridge with encouraging industrial and residential development in Queens. Newsday wrote in the 1990s: "More than any other development, the Queensboro Bridge created the modern urban borough of Queens." The completion of the Queensboro Bridge inspired what became Queens Boulevard, although the thoroughfare was not finished until 1936. Media Because of its design and location, the Queensboro Bridge has appeared in numerous media works, including films and TV shows, set in New York City. For example, the title of Simon & Garfunkel 's 1966 song " The 59th Street Bridge Song (Feelin' Groovy) " refers to the Queensboro Bridge, and it has been mentioned in media such as F. Scott Fitzgerald 's 1925 novel The Great Gatsby . The bridge has been the setting or filming location for several movies, such as Manhattan (1979), Spider-Man (2002) and The Dark Knight Rises (2012). See also List of bridges and tunnels in New York City List of bridges documented by the Historic American Engineering Record in New York List of bridges and tunnels on the National Register of Historic Places in New York List of New York City Designated Landmarks in Manhattan from 59th to 110th Streets List of New York City Designated Landmarks in Queens National Register of Historic Places listings in Manhattan from 59th to 110th Streets National Register of Historic Places listings in Queens, New York References Notes Explanatory notes